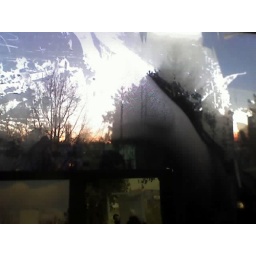
dirty window in the evening sun